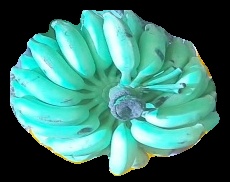
Variety: elakki-bale
Grade: grade2